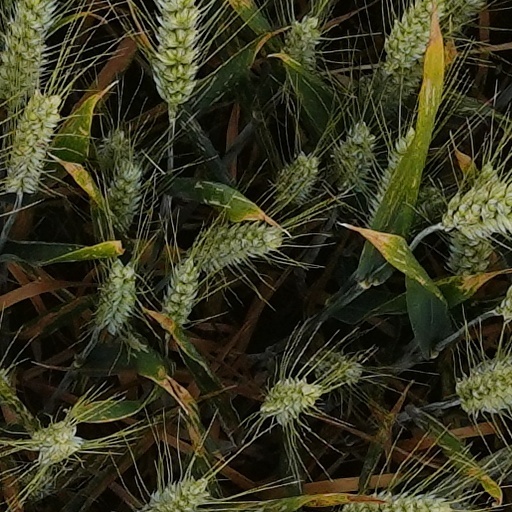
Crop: wheat